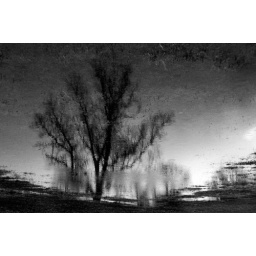
reflection of a tree in water